1450 Brickell

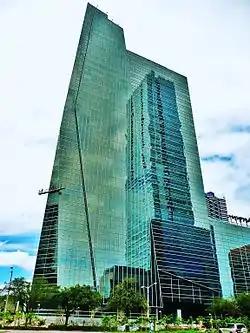
1450 Brickell, with the Four Seasons Hotel Miami reflected on the side.

1450 Brickell, is an all-office skyscraper in the City of Miami, Florida, United States. It is 540 feet (165 m) tall with 35 floors. It is adjacent to One Broadway in Downtown Miami's southern Brickell Financial District. The building is located on the corner of Brickell Avenue and Broadway. Designed by Nichols Architects, and developed by The Rilea Group, the building contains more than of office space and 10,000 square feet of ground level retail. The project was one of several new office buildings to open in Downtown Miami in 2010.